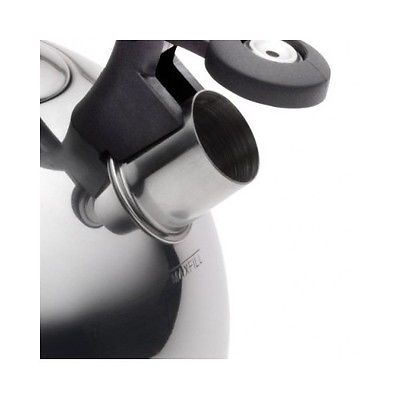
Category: kettle